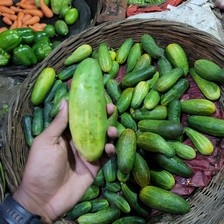
Label: cucumber